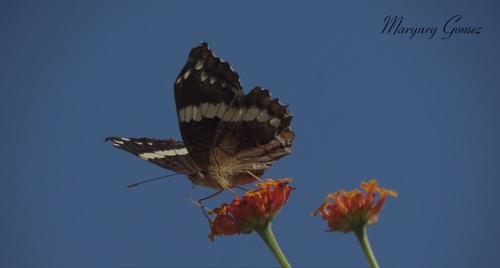
Scientific name: Anartia fatima
Common name: Banded peacock
Family: Nymphalidae
Order: Lepidoptera
Pollinator type: Primary pollinator
Habitat: Open areas and gardens
Geographic range: South America
Conservation status: Least Concern